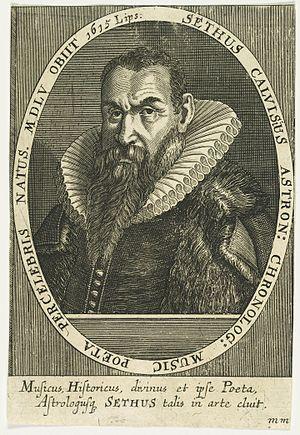
Le Thomaskantor est le nom donné au directeur artistique du chœur de l'église Saint-Thomas de Leipzig créé en 1212. Il est nommé par le conseil municipal de la ville de Leipzig en Allemagne et a pour responsabilité la direction des services hebdomadaires appelés motets, des services dominicaux et autres de l'église Saint-Thomas de Leipzig.